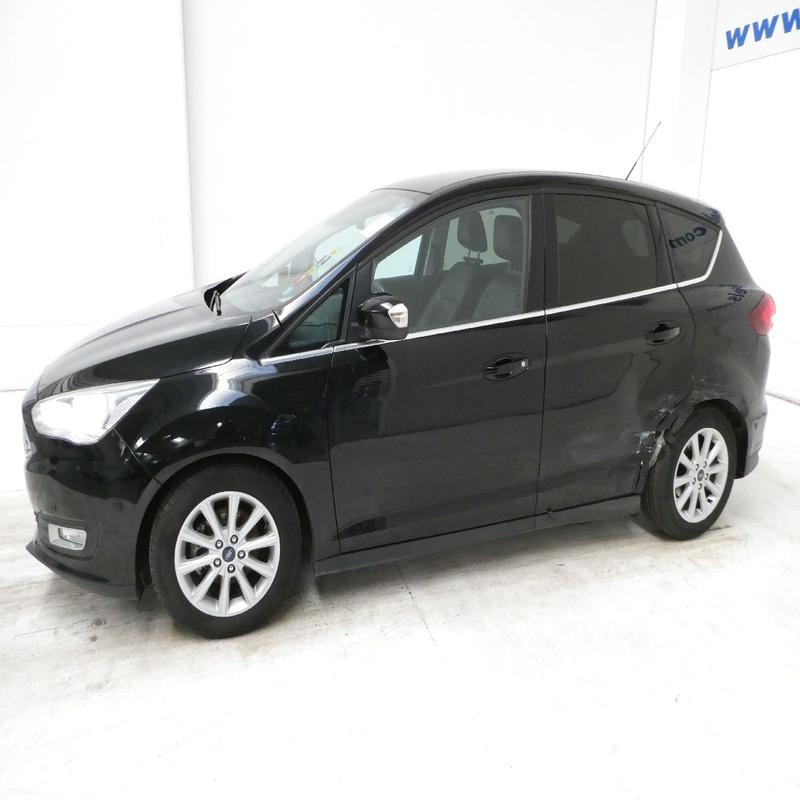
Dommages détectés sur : aile arrière gauche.
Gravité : mineur